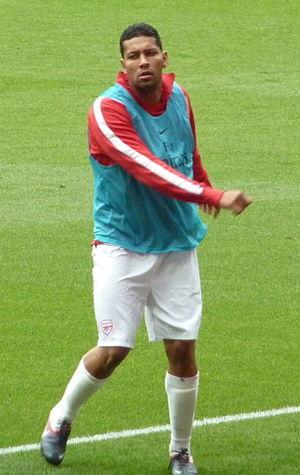
André Clarindo dos Santos dit André Santos, né le 8 mars 1983 à São Paulo, est un footballeur international brésilien qui évolue au poste de défenseur.